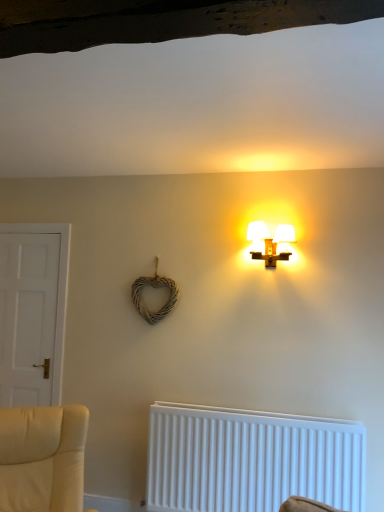
Question: From the image's perspective, there is one radiator below the matte white lamp at upper center. Please locate it and provide its 2D coordinates.
Answer: [(0.654, 0.898)]